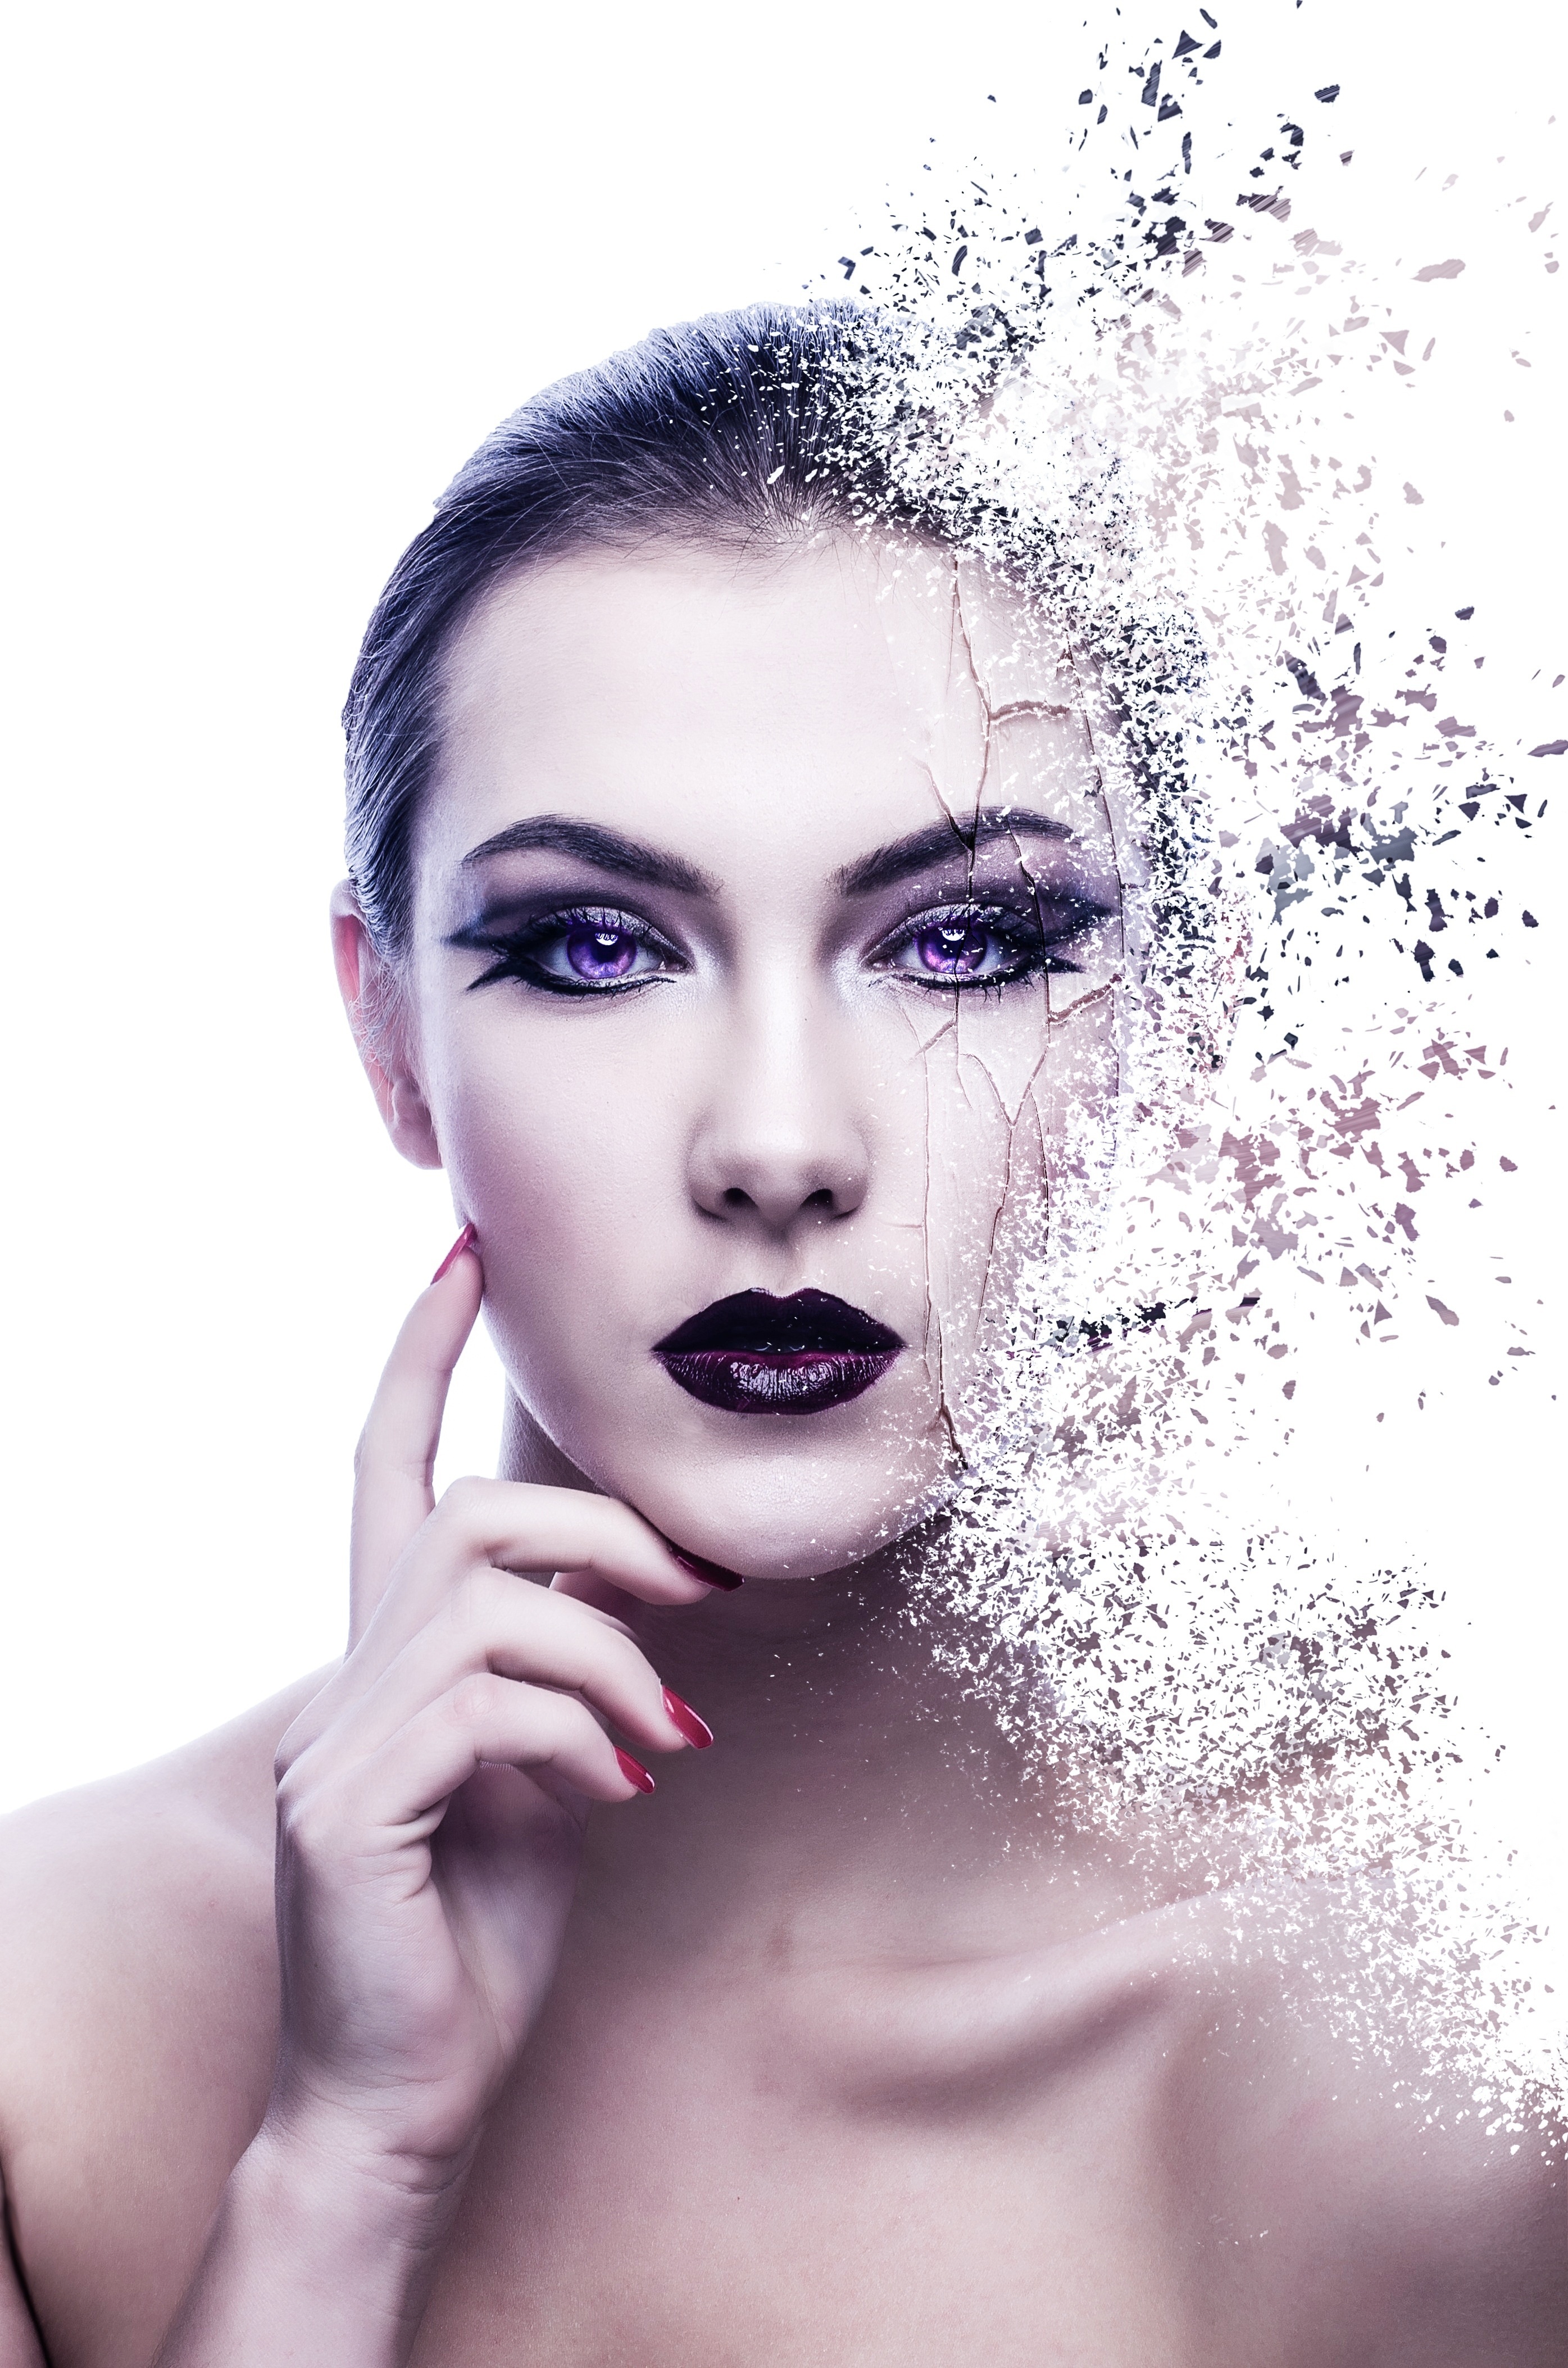
woman, hair, photography, portrait, model, crack, lip, explosion, hairstyle, mouth, eyelash, black hair, face, nose, eye, head, picture, skin, photoshop, beauty, organ, effect, pieces, photo shoot, disintegration, pafe